Skånland Municipality

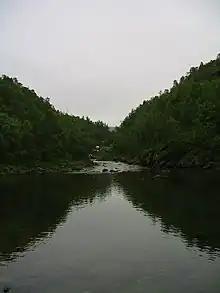
The river Tennevikelva, Skånland.

Prior to its dissolution in 2020, the municipality was the 210th largest by area out of the 422 municipalities in Norway. Skånland Municipality was the 264th most populous municipality in Norway with a population of 3,009. The municipality's population density was and its population had increased by 5.9% over the previous 10-year period.